Newport Pagnell

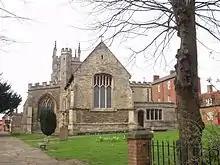
The Parish Church of SS Peter and Paul

The town has one scheduled monument (Civil War defences in Bury Field), two buildings or structures listed at Grade I (Tickford Bridge and the parish church of SS Peter and Paul), one at Grade II* (84 High St.) and a further 118 at Grade II.